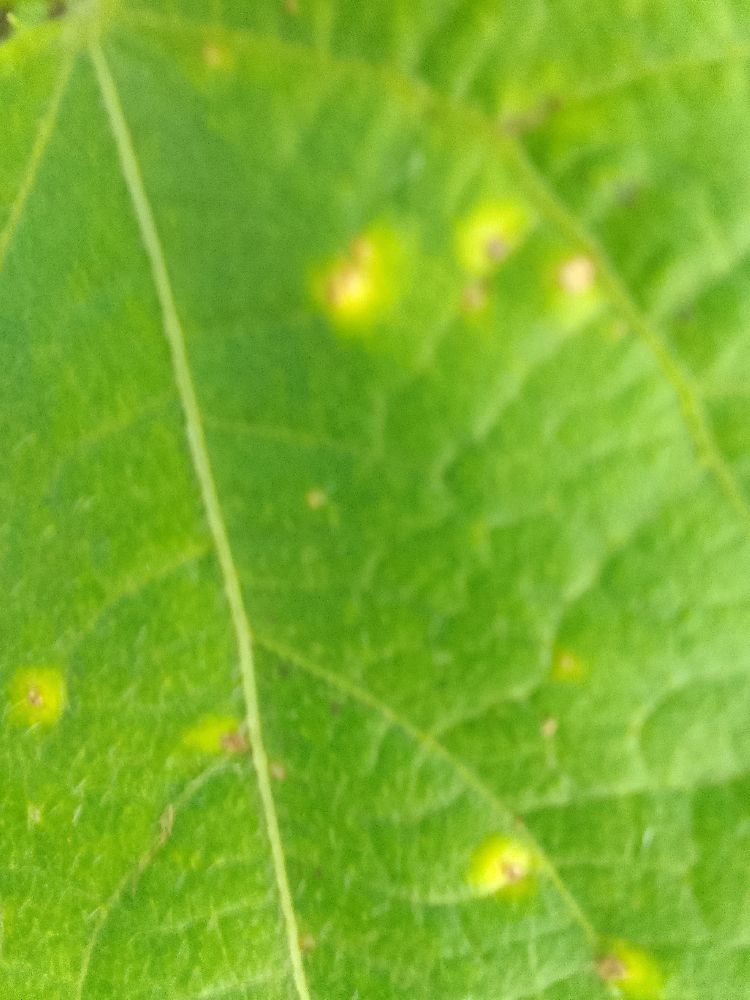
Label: rust